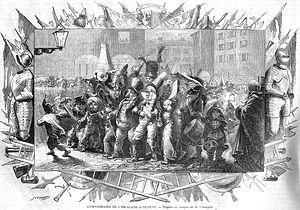
L’Escalade est une fête célébrée chaque année le 12 décembre à Genève. Elle commémore la victoire de la république protestante sur les troupes du duc de Savoie Charles-Emmanuel Iᵉʳ à l'occasion de l'attaque lancée dans la nuit du 11 au 12 décembre 1602 selon le calendrier julien.